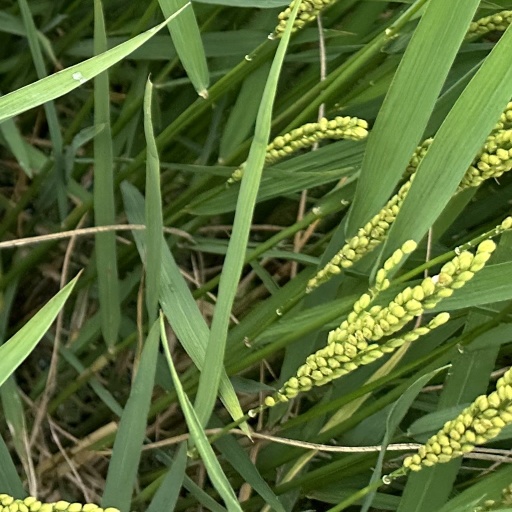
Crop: rice